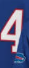
Number: 4